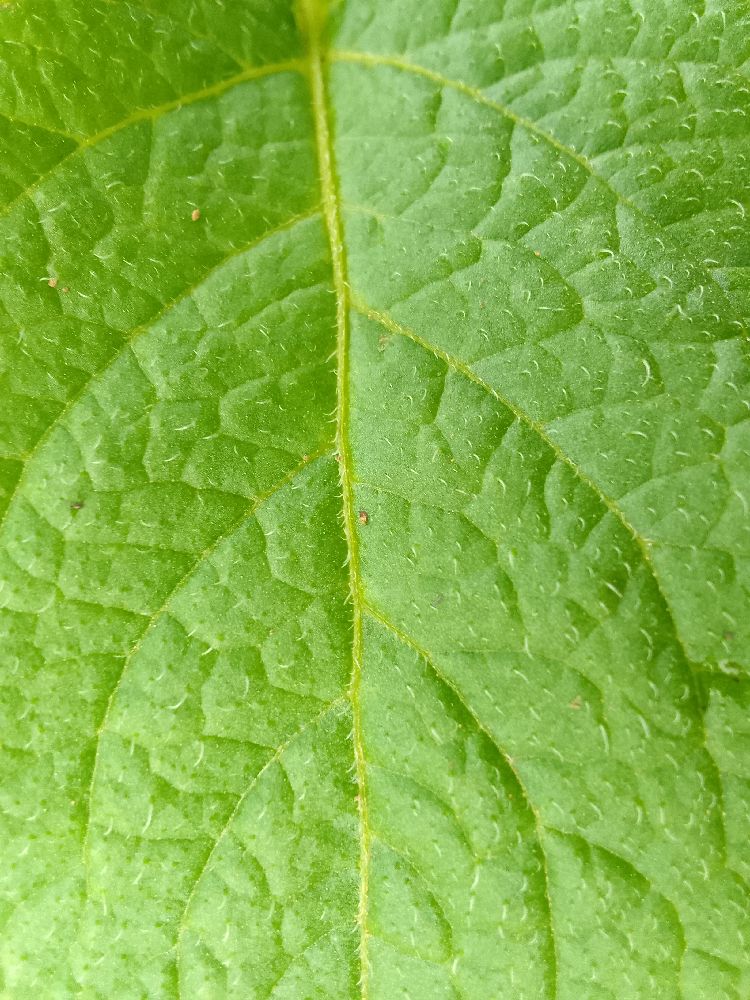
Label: Healthy